Dhyānabhadra

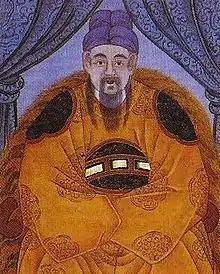
Gongmin of Goryeo

Korean sources including the writings of Yi Saek detail that Dhyānabhadra was born as the third son of a minor chief named Pūrṇa in the Magadha region in 1289 CE. His grandfather was the King of Kapilavastu and his mother was a princess from Kanchi. Dhyānabhadra grew up in a period when much of India had begun to feel the threat of Islamic invasions. The sources from his life detail that Dhyānabhadra had a natural affinity for asceticism from an early age. He was able to memorise many religious texts and also avoided foods that were said to "arouse the passions" including meat and alcohol.